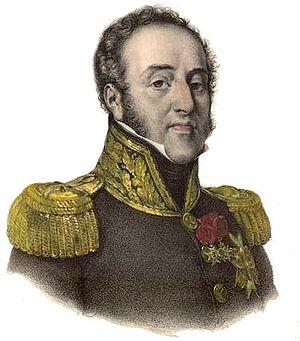
Le combat du col d'Ordal se déroule les 12 et 13 septembre 1813, dans la province de Barcelone, dans le cadre de la guerre d'indépendance espagnole. Elle oppose l'armée française d'Aragon sous les ordres du maréchal Louis-Gabriel Suchet à l'avant garde de l'armée anglo-espagnole du lieutenant-général William Bentinck. Cette dernière, sous le commandement direct du colonel Frederick Adam, est surprise par une attaque nocturne française et doit abandonner sa position près des défilés d'Ordal, de haute valeur stratégique. Le lendemain, la cavalerie de Suchet, lancée à la poursuite de l'ennemi, se mesure avec succès à son homologue britannique placée à l'arrière-garde.
Anne Gilbert de La Val est un général français de la Révolution et de l’Empire, né le 9 novembre 1762 à Riom dans le Puy-de-Dôme et mort le 6 septembre 1810 à Mora de Rubielos en Espagne. Comme beaucoup d'officiers, il connaît un avancement rapide pendant la période révolutionnaire et il commande une demi-brigade à partir de 1794, participant à plusieurs batailles de la campagne de 1796 en Allemagne. En 1799, il est promu général de brigade et sert à Zurich, Stockach et Moesskirch.
Ils sont de Lyon ou ont marqué la ville de leur influence :
Pierre Joseph Habert, né le 22 décembre 1773 à Avallon dans l'Yonne et mort le 19 mai 1825 à Montréal, dans le même département, est un général français de la Révolution et de l’Empire. Après avoir servi dans l'armée de 1792 à 1797, il sert en Irlande et en Égypte et obtient tous les grades jusqu'à celui de colonel en 1802. Sous l'Empire, il commande un régiment d'infanterie pendant la campagne de 1805 contre l'Autriche. Lors des opérations en Prusse et en Pologne de 1806 à 1807, il se distingue à Iéna, Golymin, Eylau et Heilsberg où il est blessé à deux reprises.